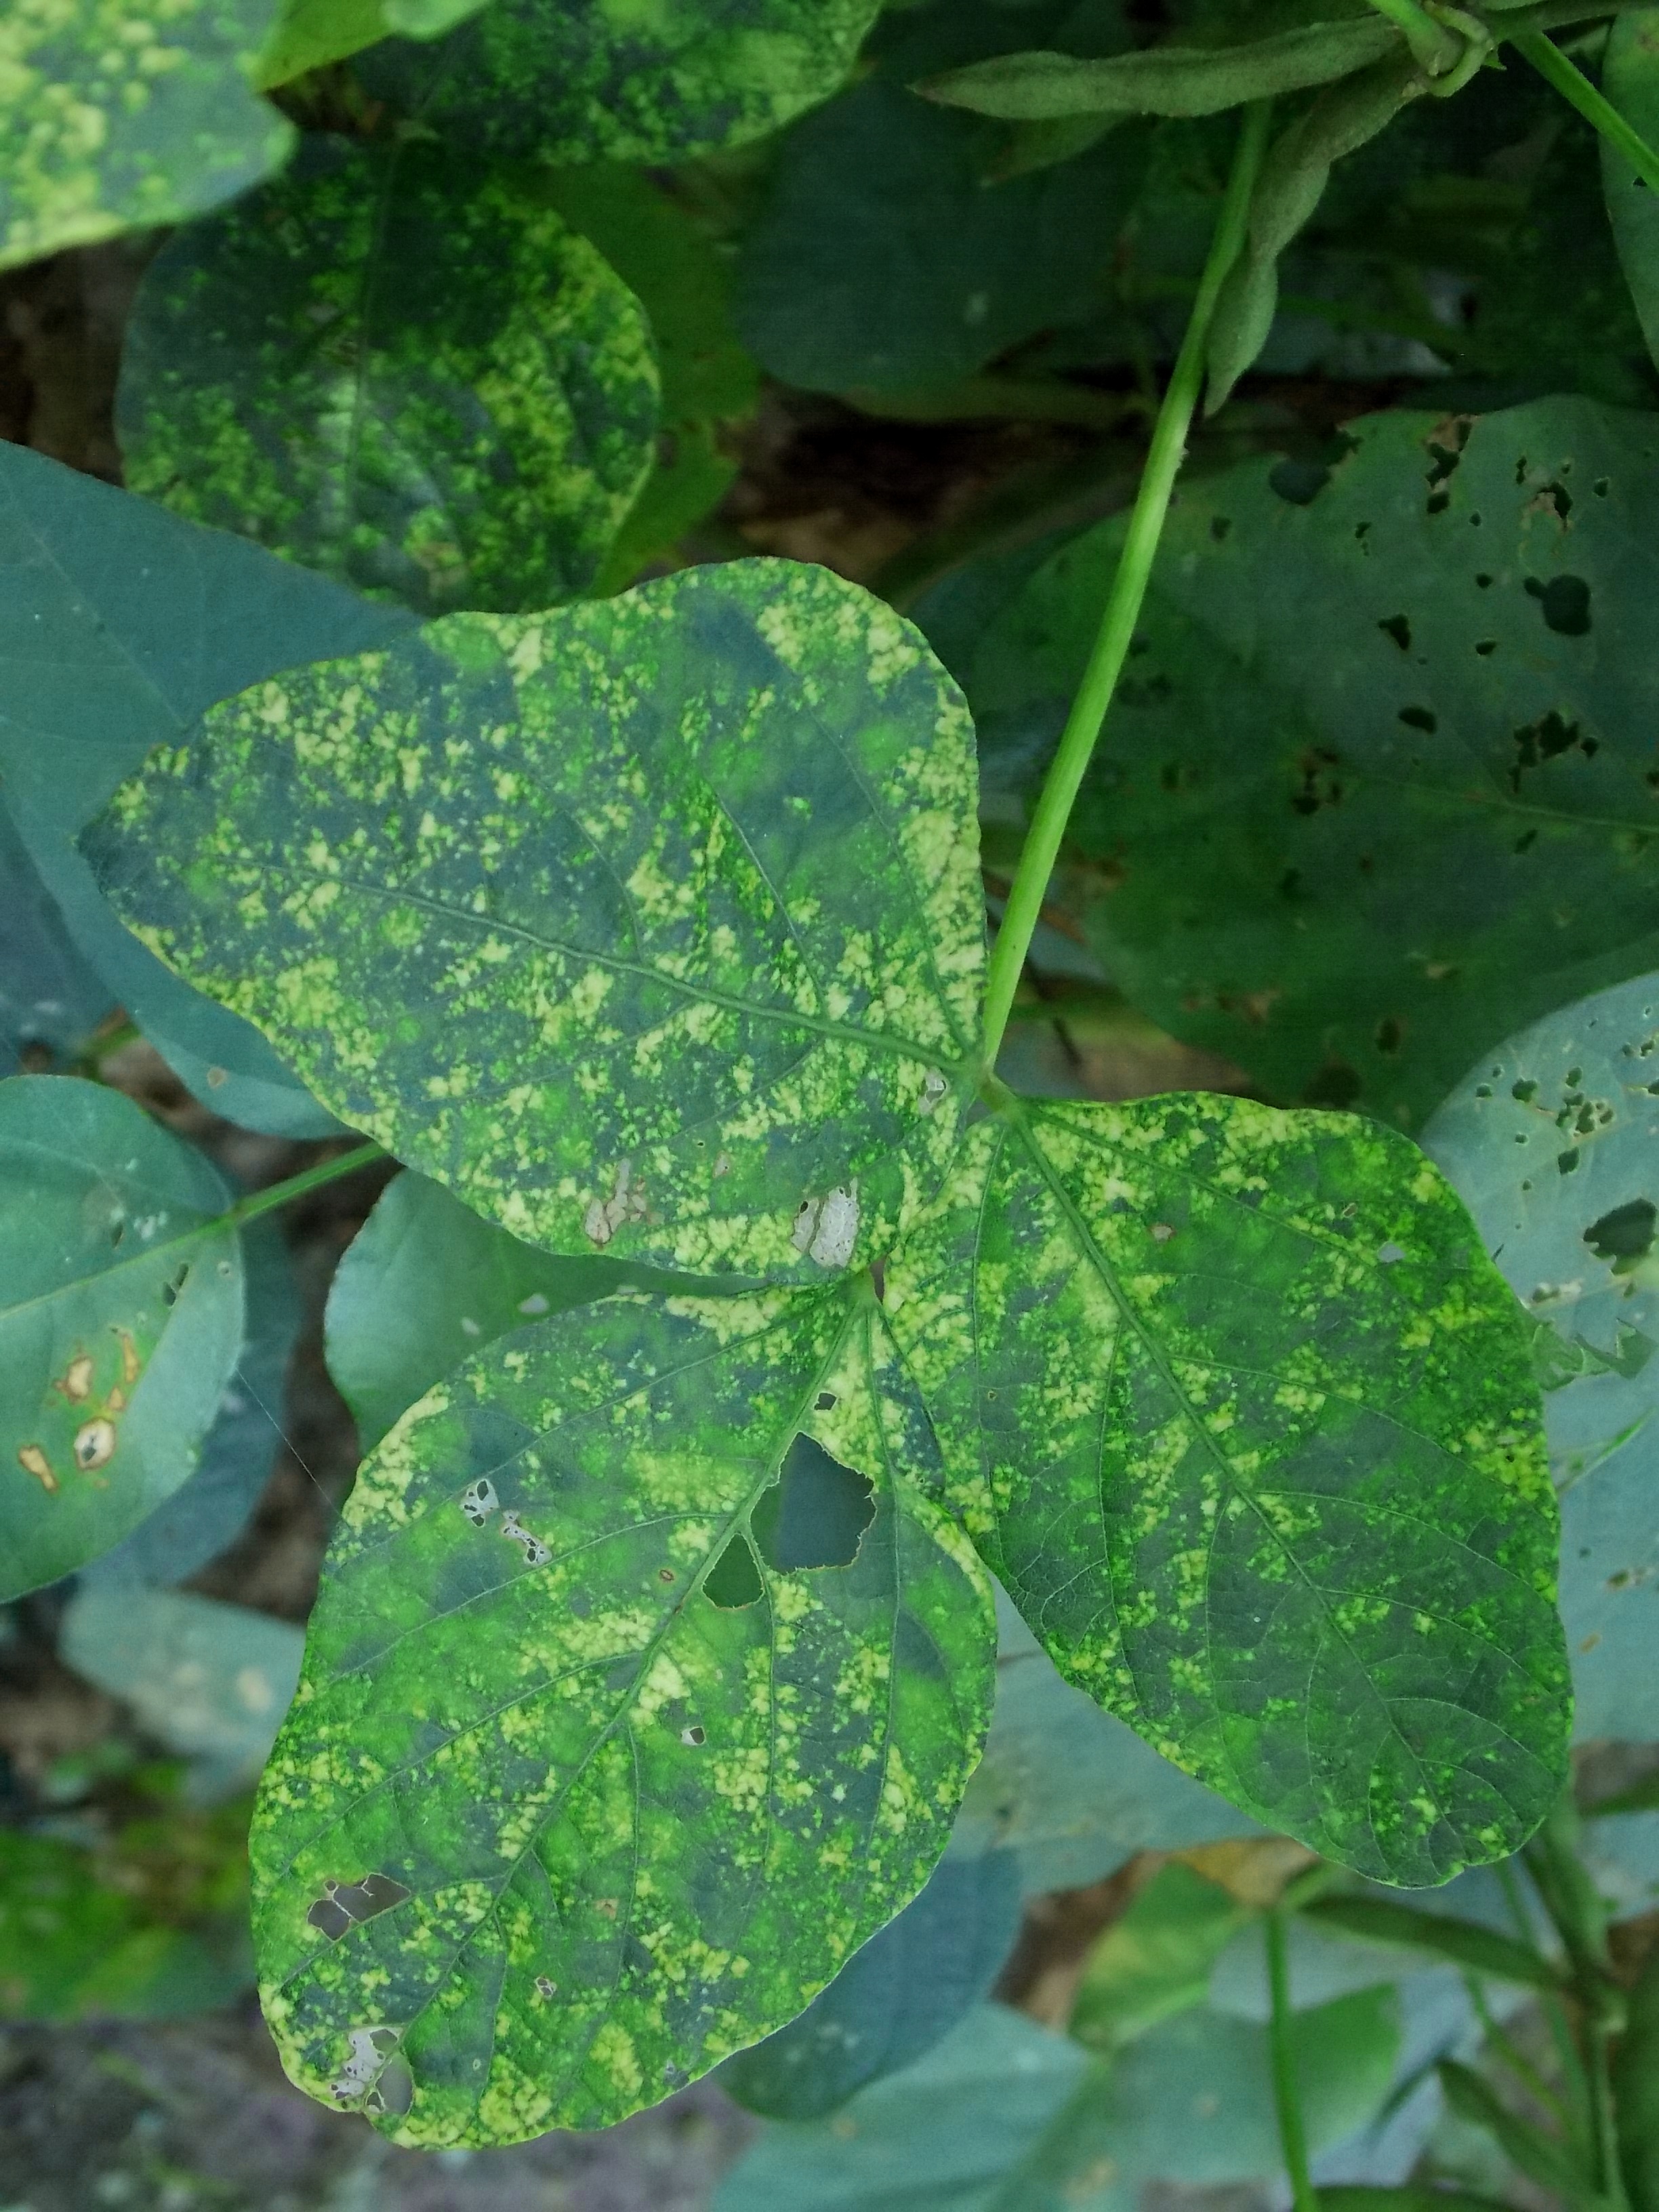
Label: Disease